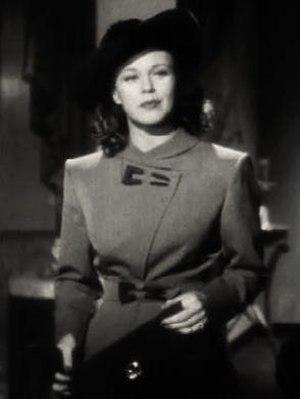
Kitty Foyle est un film américain réalisé par Sam Wood sorti en 1940.
Renié, connue également comme Renie Conley, est une costumière américaine, née Irene Brouillet le 31 juillet 1901 à Republic, morte le 12 juin 1992 à Pacific Palisades en Californie.